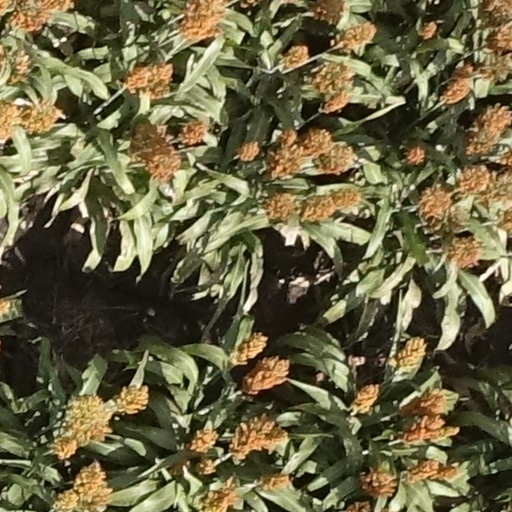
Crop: sorghum